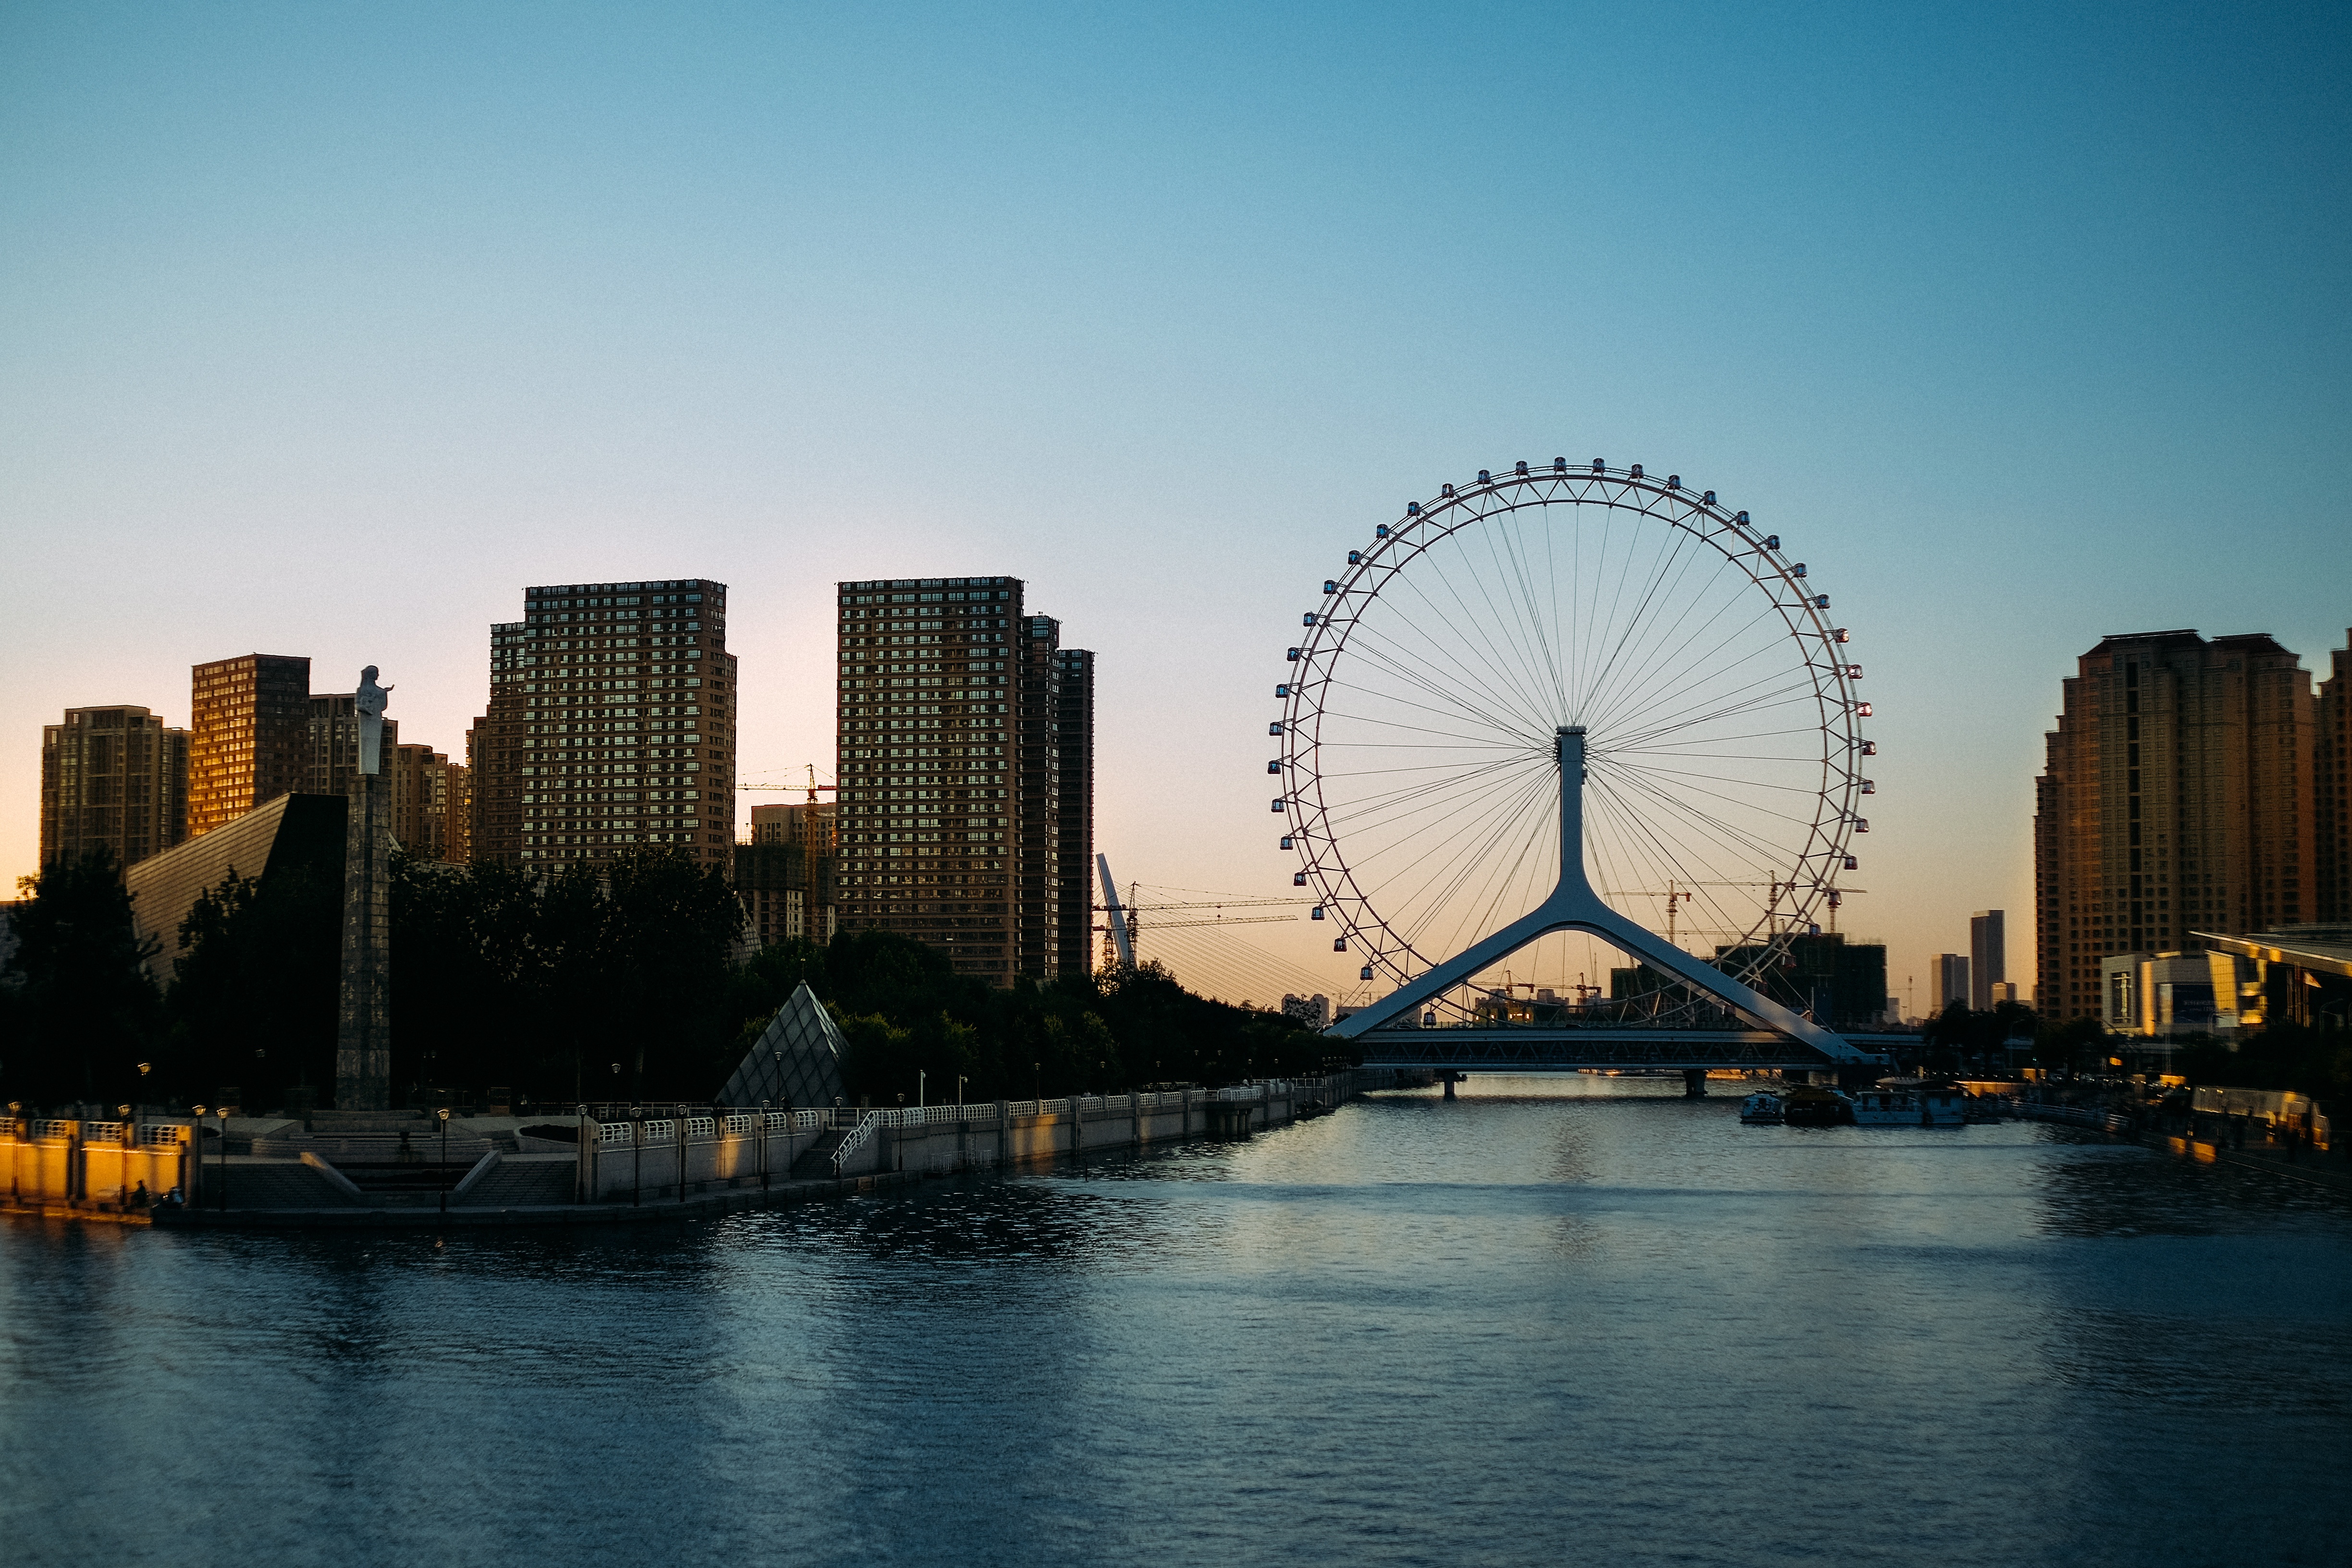
horizon, architecture, sunset, skyline, night, city, skyscraper, cityscape, downtown, dusk, evening, reflection, ferris wheel, landmark, tourist attraction, urban area, geographical feature, human settlement